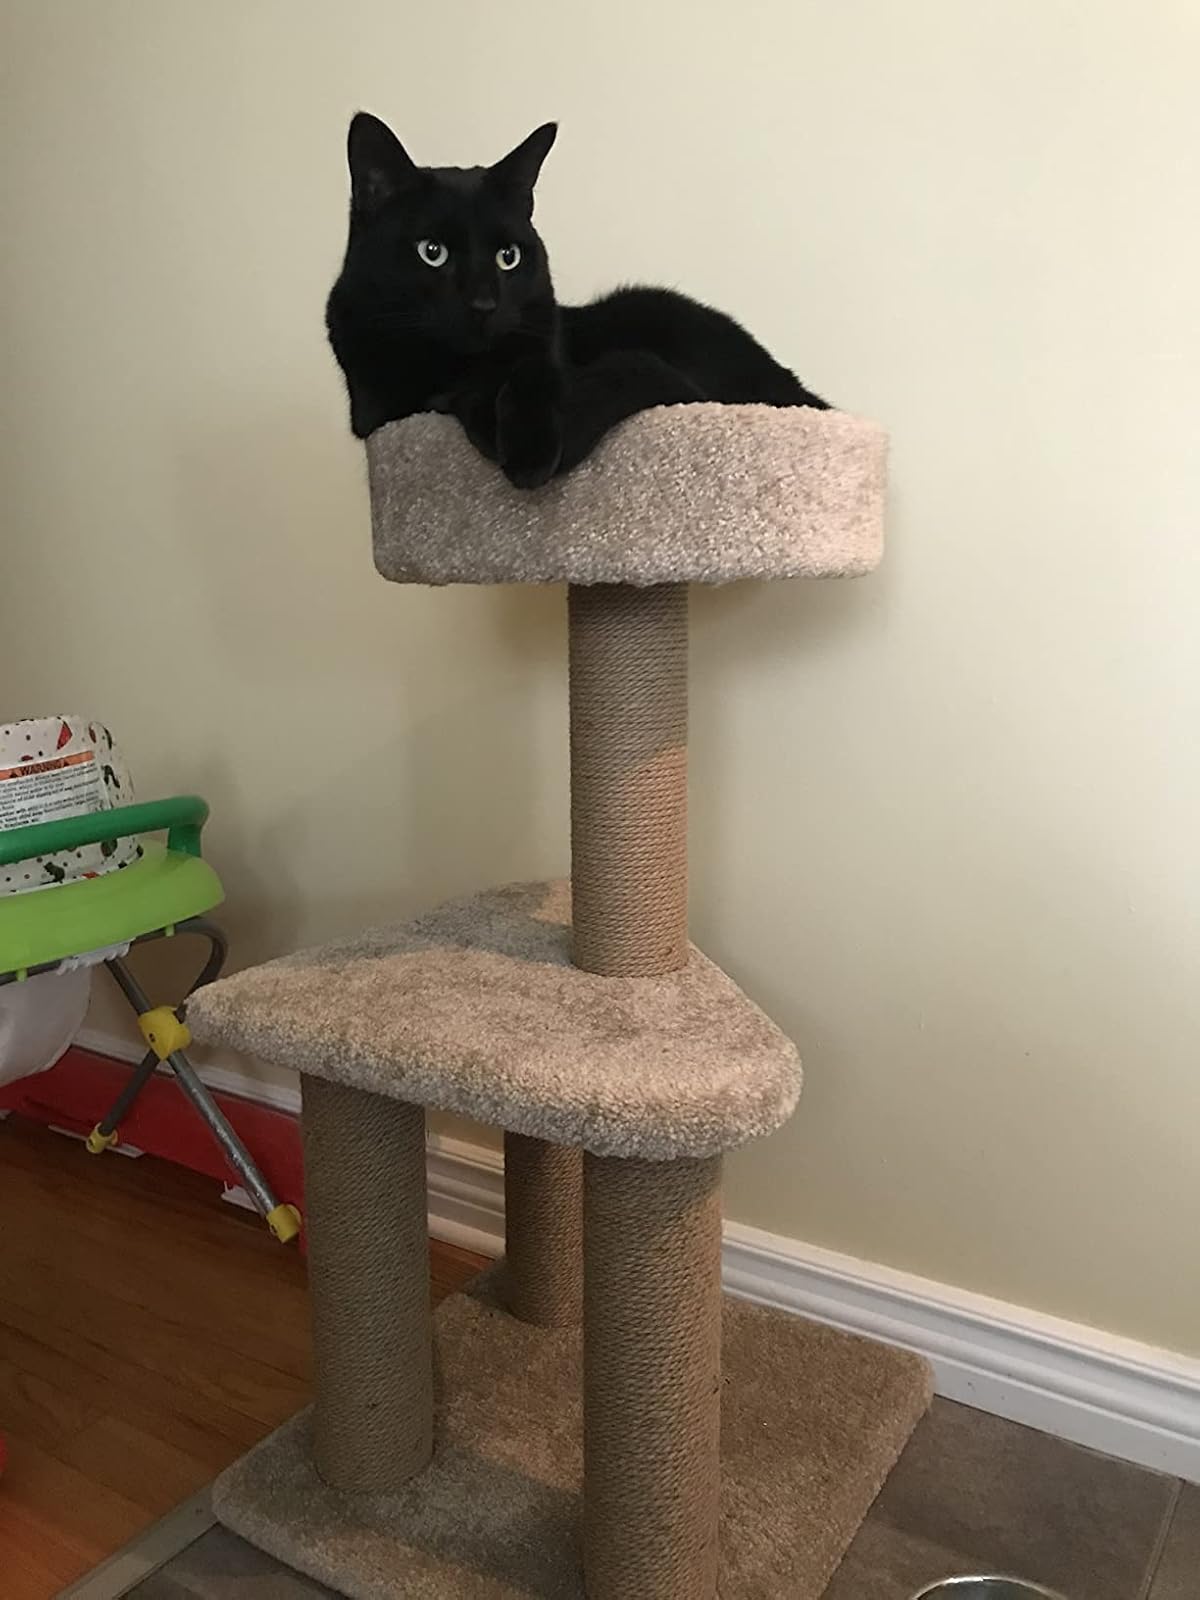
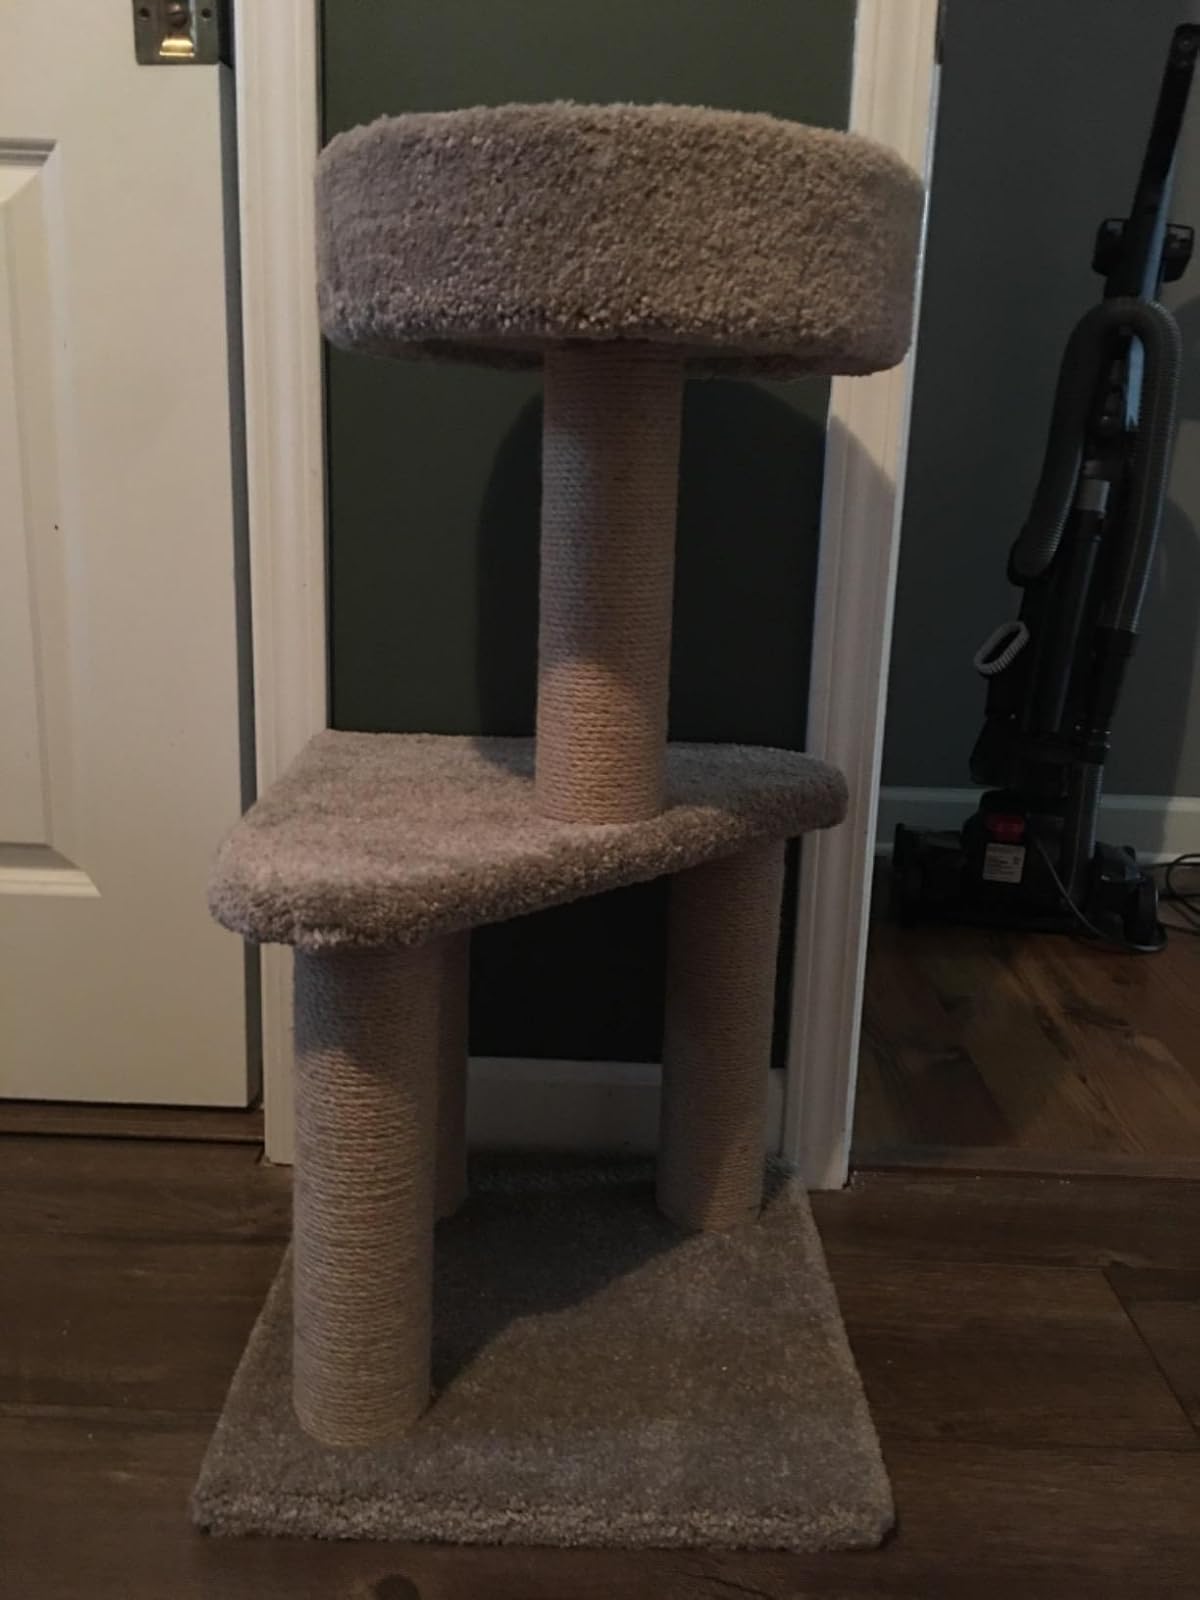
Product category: items_cat tree
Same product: yes